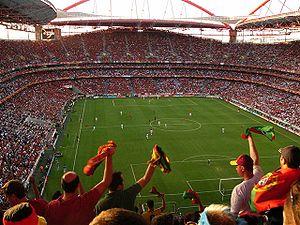
Il s'agit de la 12ᵉ édition du Championnat d'Europe des nations de football qui se tient tous les quatre ans et est organisé par l'UEFA.
Cet article présente la finale du championnat d'Europe 2004 opposant le Portugal pays organisateur, et favori de la rencontre, à la Grèce, qui dispute seulement sa seconde phase finale de championnat d'Europe.
L'équipe du Portugal de football est la sélection de joueurs portugais représentant le pays lors des compétitions internationales de football masculin, sous l'égide de la Fédération portugaise de football.
Le Portugal, en forme longue la République portugaise, en portugais : República Portuguesa, est un pays d'Europe du Sud, membre de l'Union européenne, situé dans l'Ouest de la péninsule Ibérique. Délimité au nord et à l'est par l'Espagne puis au sud et à l'ouest par l'océan Atlantique, il est le pays le plus occidental de l'Europe continentale. Il comprend également les archipels des Açores et de Madère, deux régions autonomes situées dans le nord de l'océan Atlantique, pour une superficie totale de 92 090 km². Membre fondateur de l'OTAN, le Portugal est étroitement lié politiquement et militairement avec l'ensemble des autres pays occidentaux. Il est également membre de l’OCDE, de l'ONU, du conseil de l'Europe et de l’espace Schengen et est l'un des pays fondateurs de la zone euro. Le Portugal entretient en outre d'importantes relations avec l'Espagne et la France, l'Allemagne, le Royaume-Uni et l'Italie, qui sont ses cinq plus importants partenaires commerciaux.